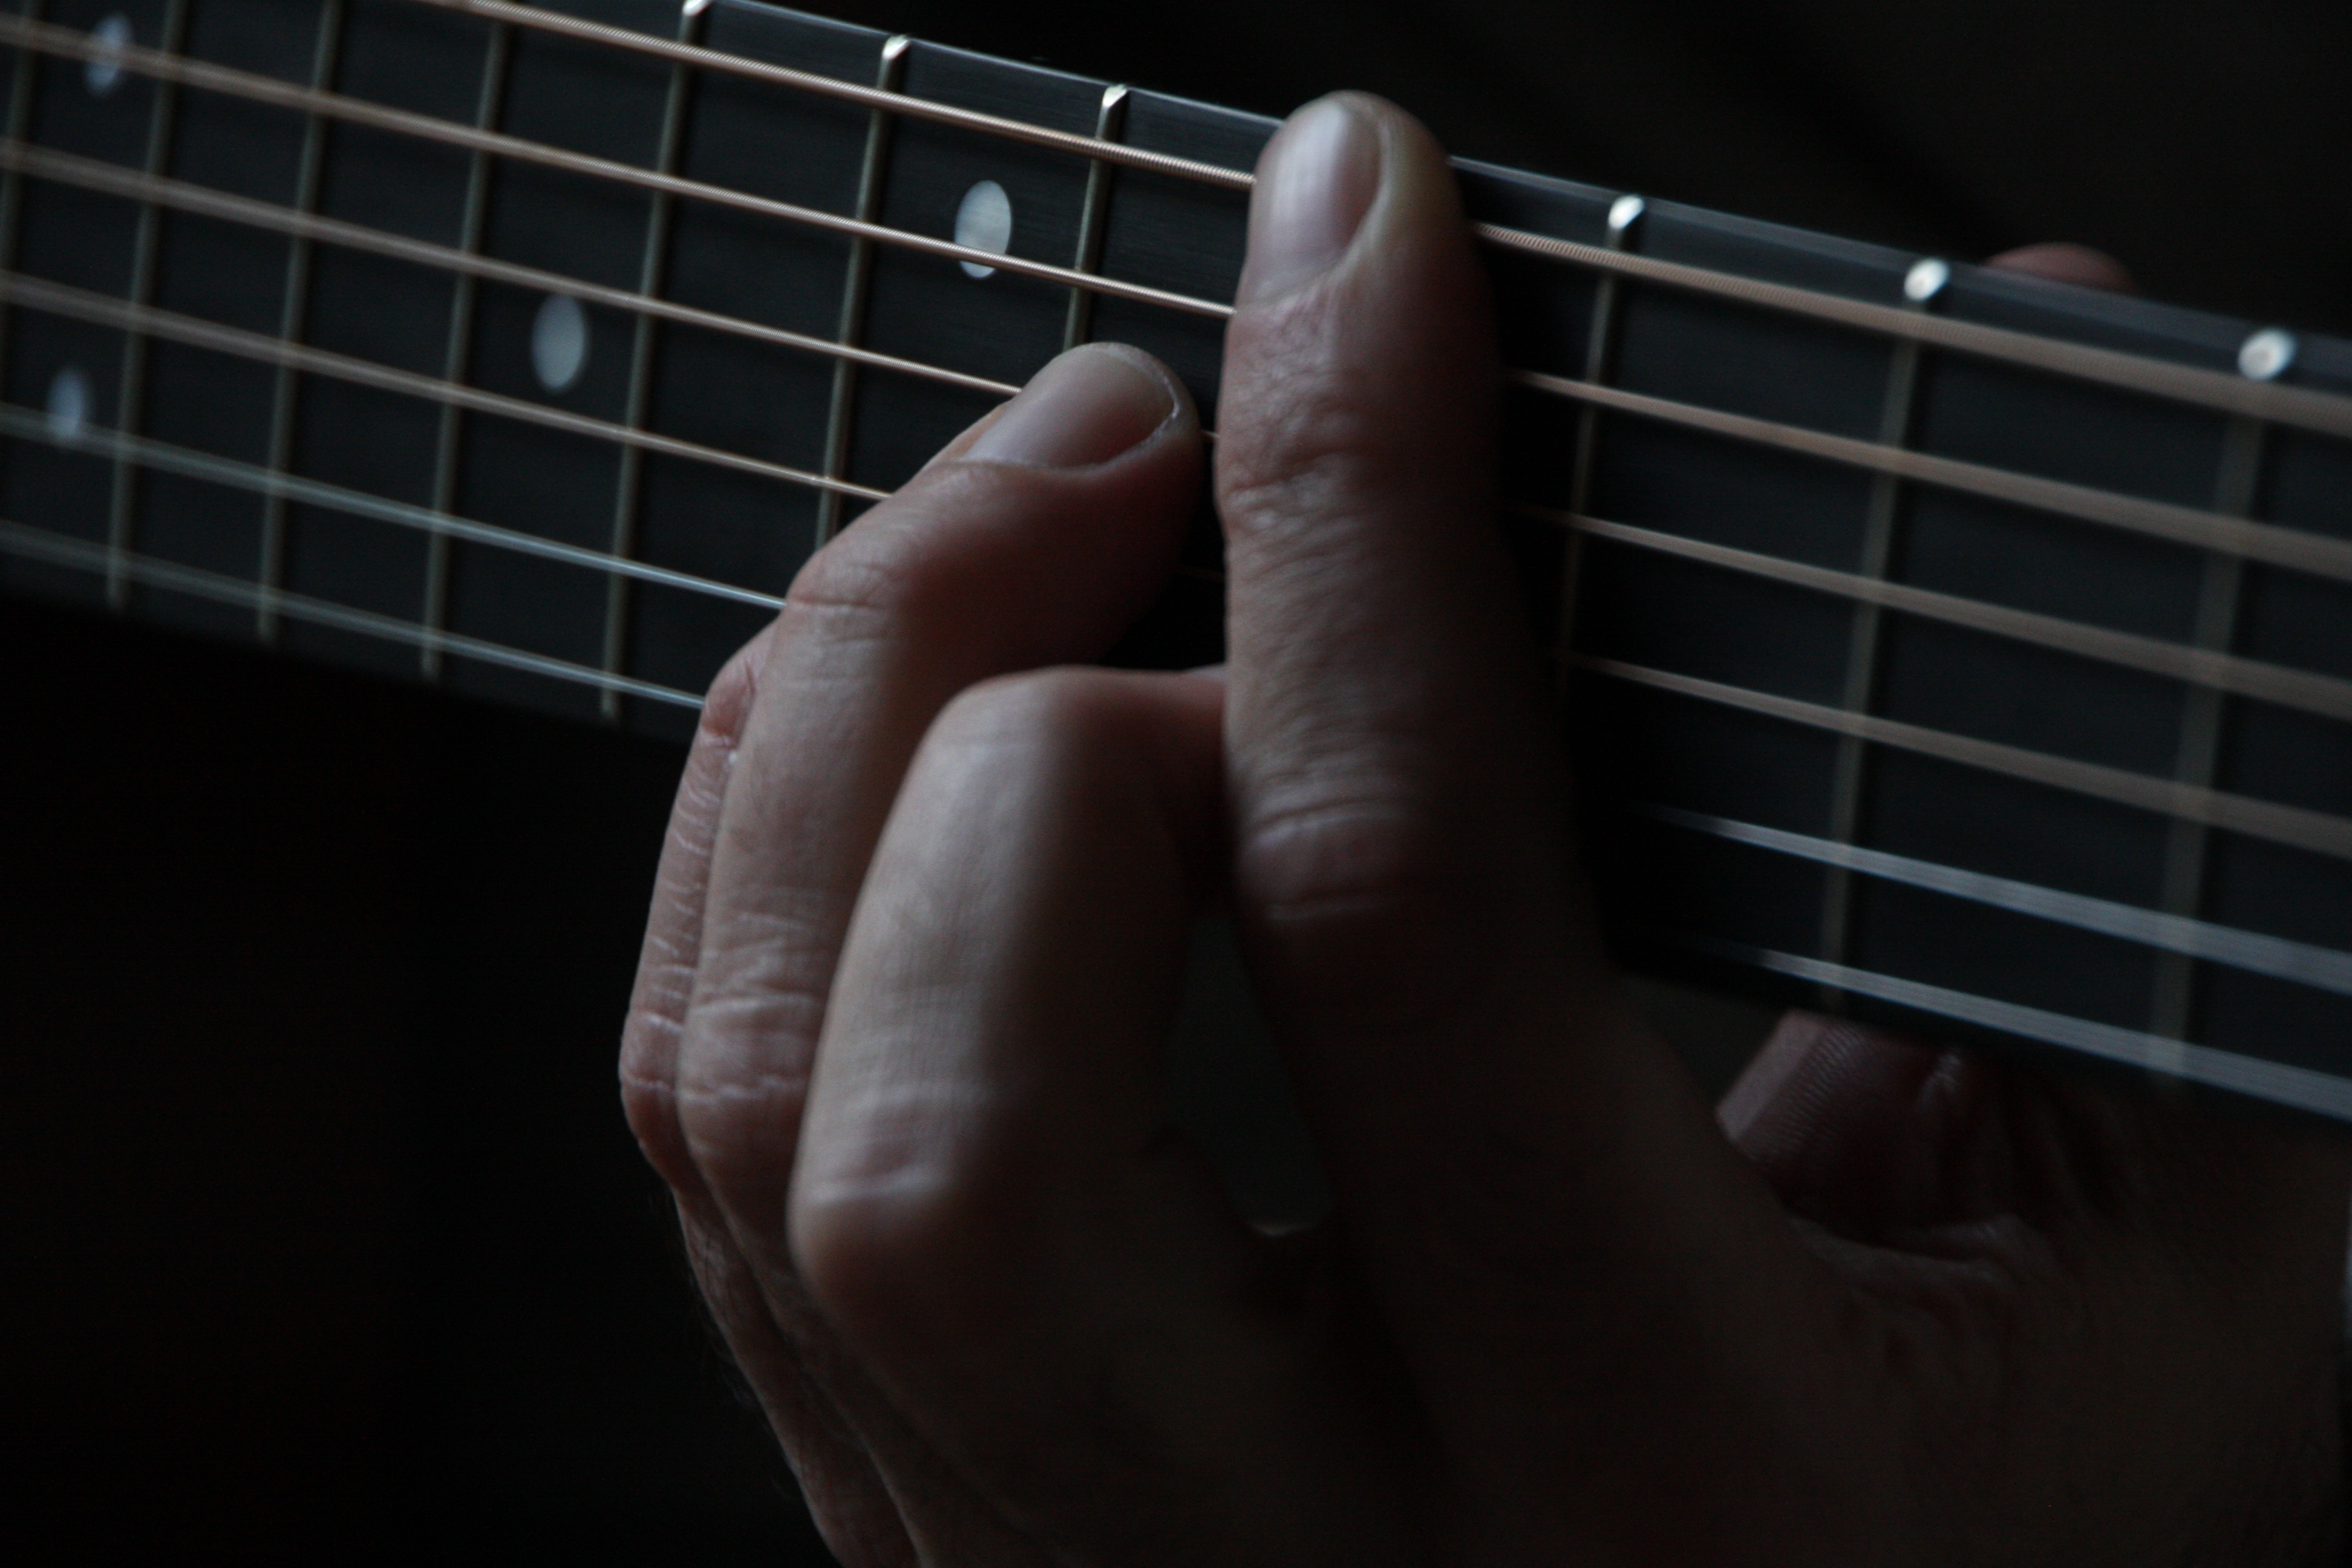
hand, guitar, acoustic guitar, finger, guitar player, electric guitar, playing guitar, musical instrument, close up, bass guitar, string instrument, plucked string instruments